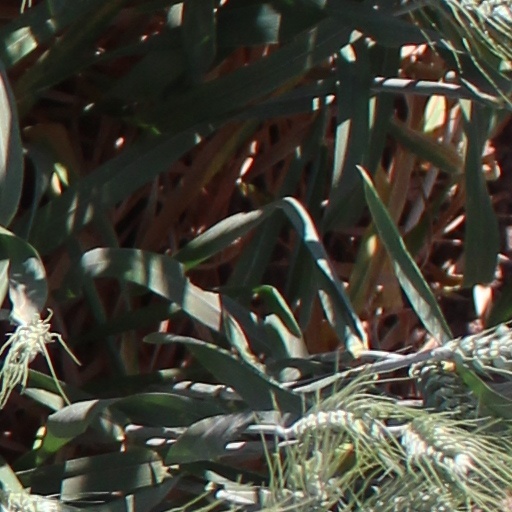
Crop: wheat